Michael Björklund

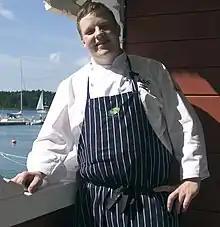

Michael Björklund, (born 15 May 1975 in Saltvik) is an Åland-born Finnish chef, author and television personality. Björklund owns and runs the restaurang Smakbyn besides the Kastelholms Castle in Sund.